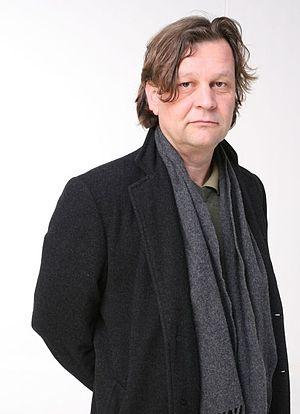
Heribert C. Ottersbach est un peintre allemand.